List of war crimes

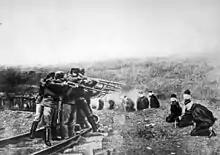
Austro-Hungarian troops executing captured Serbians, 1917. Serbia lost about 850,000 people during the war, a quarter of its pre-war population.

World War I was the first major international conflict to take place following the codification of war crimes at the Hague Convention of 1907, including derived war crimes, such as the use of poisons as weapons, as well as crimes against humanity, and derivative crimes against humanity, such as torture, and genocide. Before, the Second Boer War took place after the Hague Convention of 1899. The Second Boer War (1899 until 1902) is known for the first concentration camps (1900 until 1902) for civilians in the 20th century.